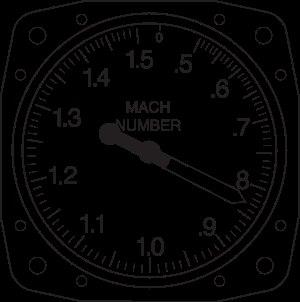
Un machmètre est un instrument de bord d'un aéronef servant à mesurer le nombre de Mach, rapport de la vitesse air de l'aéronef à la vitesse du son à la température ambiante. Mach 1 correspond à la vitesse du son.
Les instruments de bord servent à présenter à l'équipage technique toutes les informations utiles au pilotage et au fonctionnement de l'aéronef, à la navigation et aux communications avec les autres aéronefs et le contrôle aérien :